Addiscombe

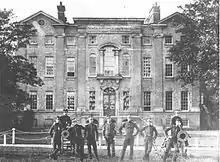
Addiscombe Military Seminary, photographed "c".1859, with cadets in the foreground

In 1809, Emelius Ratcliffe sold Addiscombe Place to the British East India Company for £15,500, whereupon it became a military academy known as the Addiscombe Military Seminary. Cadets were trained as officers for one of the Company's three Presidency Armies. Its counterpart, East India Company College in Hertfordshire, trained the Company's administrators. The Indian Mutiny of 1857 led to strong criticism of the Company, and in 1858 it was nationalised by the British government. The military seminary was closed in 1861 and the remaining cadets transferred to the Royal Military College, Sandhurst.